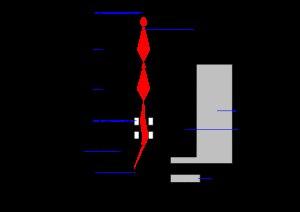
La microscopie électronique à balayage ou Scanning Electron Microscopy en anglais est une technique de microscopie électronique capable de produire des images en haute résolution de la surface d’un échantillon en utilisant le principe des interactions électrons-matière.